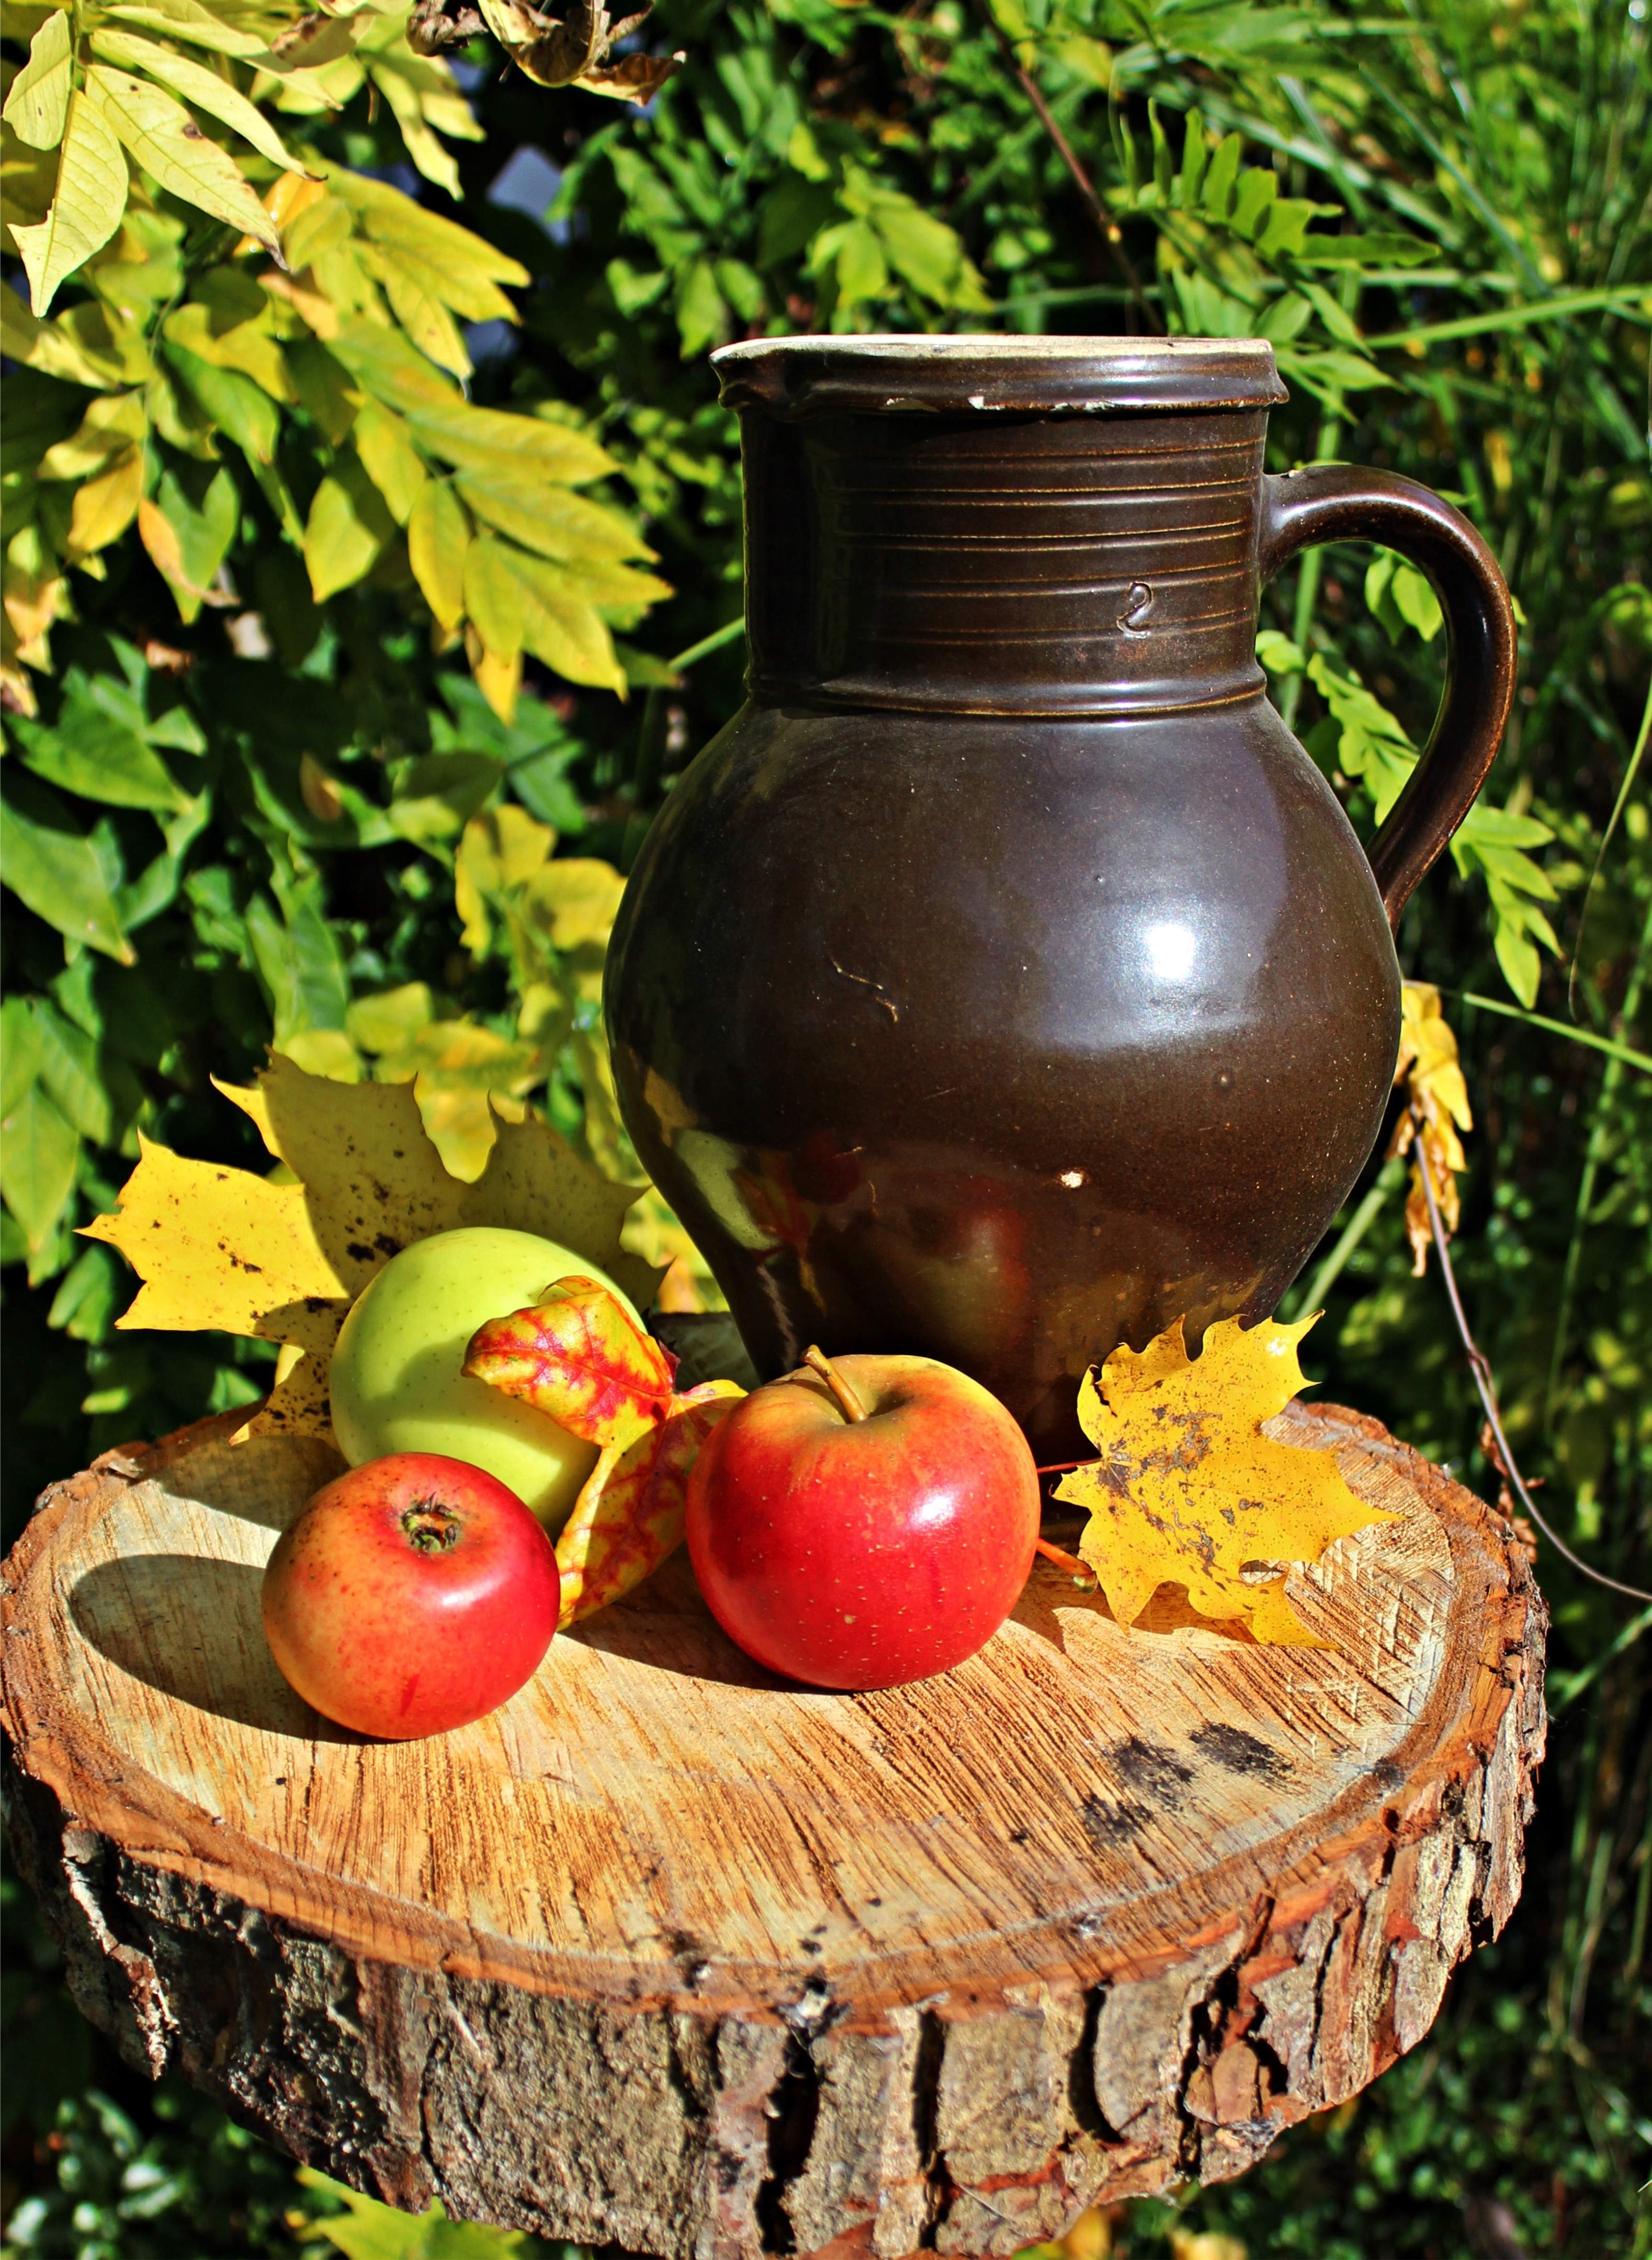
apple, nature, plant, fruit, food, harvest, produce, autumn, healthy, lighting, still life, painting, leaves, herbstimpression, flowering plant, man made object, beer stein, land plant